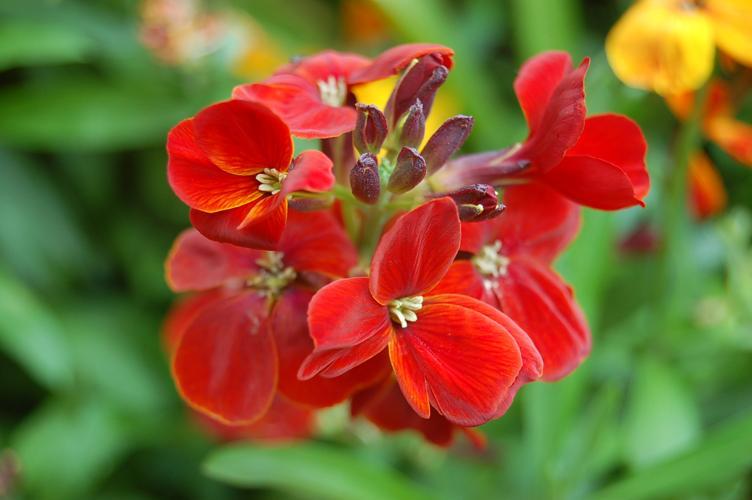
Label: wallflower